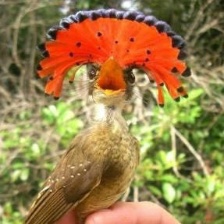
Species: ROYAL FLYCATCHER
Scientific name: ONYCHORHYNCHUS